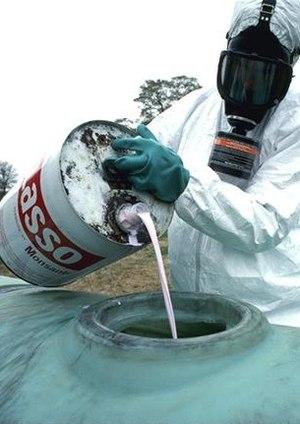
Remplissage d'un épandeur avec l'herbicide Lasso de Monsanto (alachlore).